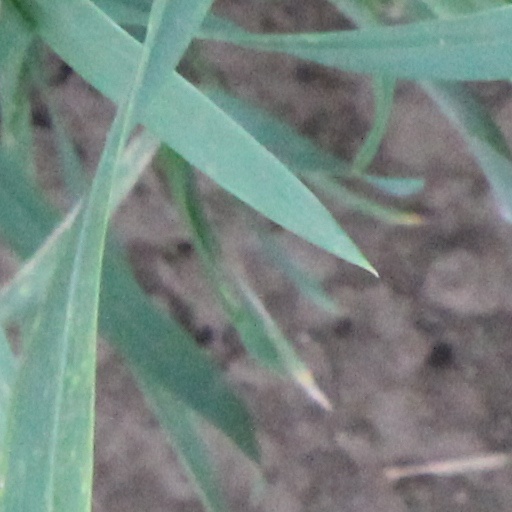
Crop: wheat